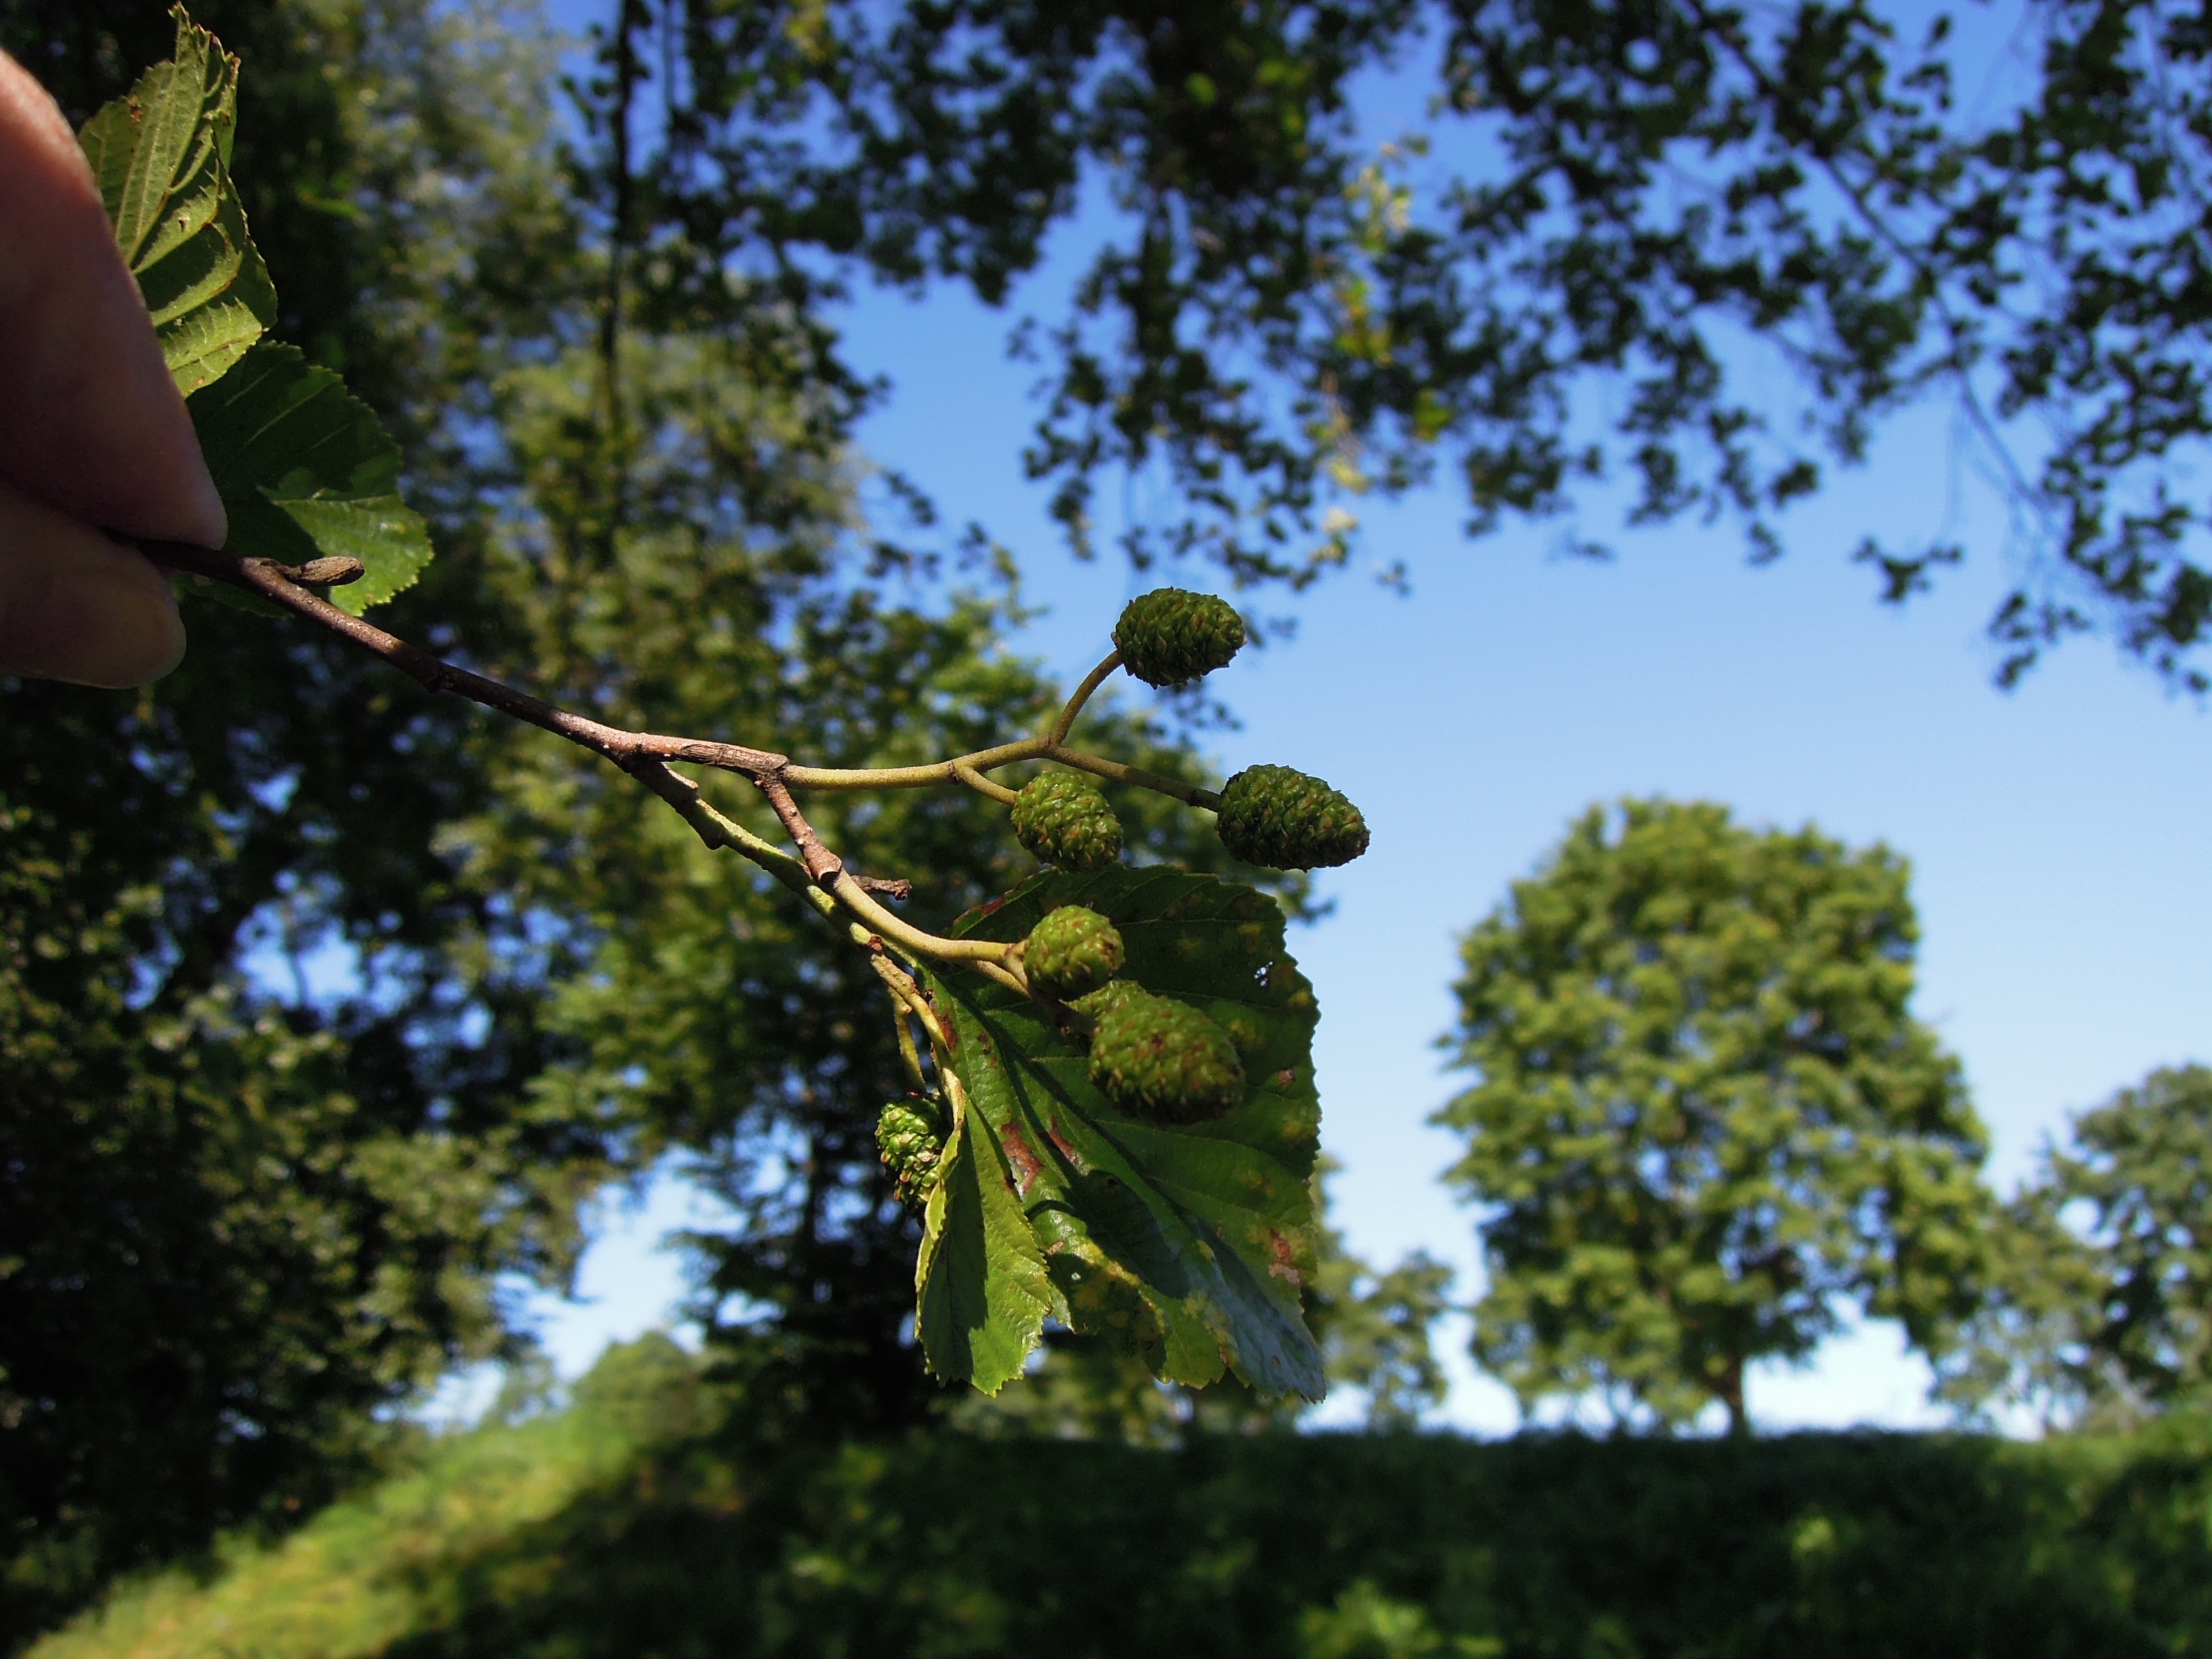
tree, nature, forest, branch, plant, sky, wood, sunlight, leaf, flower, summer, pine, green, autumn, cone, botany, blue, flora, season, pine cone, blue sky, conifer, close up, woodland, habitat, finnish, the land, espoo, woody plant, land plant